Oru Thayin Sabhatham

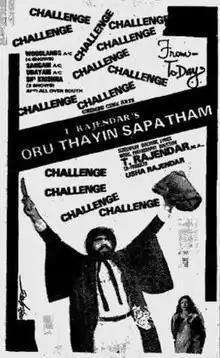
Theatrical release poster

Oru Thayin Sabhatham is a 1987 Indian Tamil-language legal drama film written, directed, scored and produced by T. Rajendar. He appeared in the lead role with Srividya, whilst the film featured an extensive cast, which includes Rajendar's son Silambarasan. It is a remake of the 1985 Hindi film "Meri Jung". The film was released on 14 April 1987.